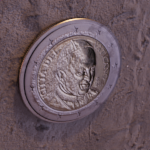
Coin value: 2euro
Country: va
Edition: 2016